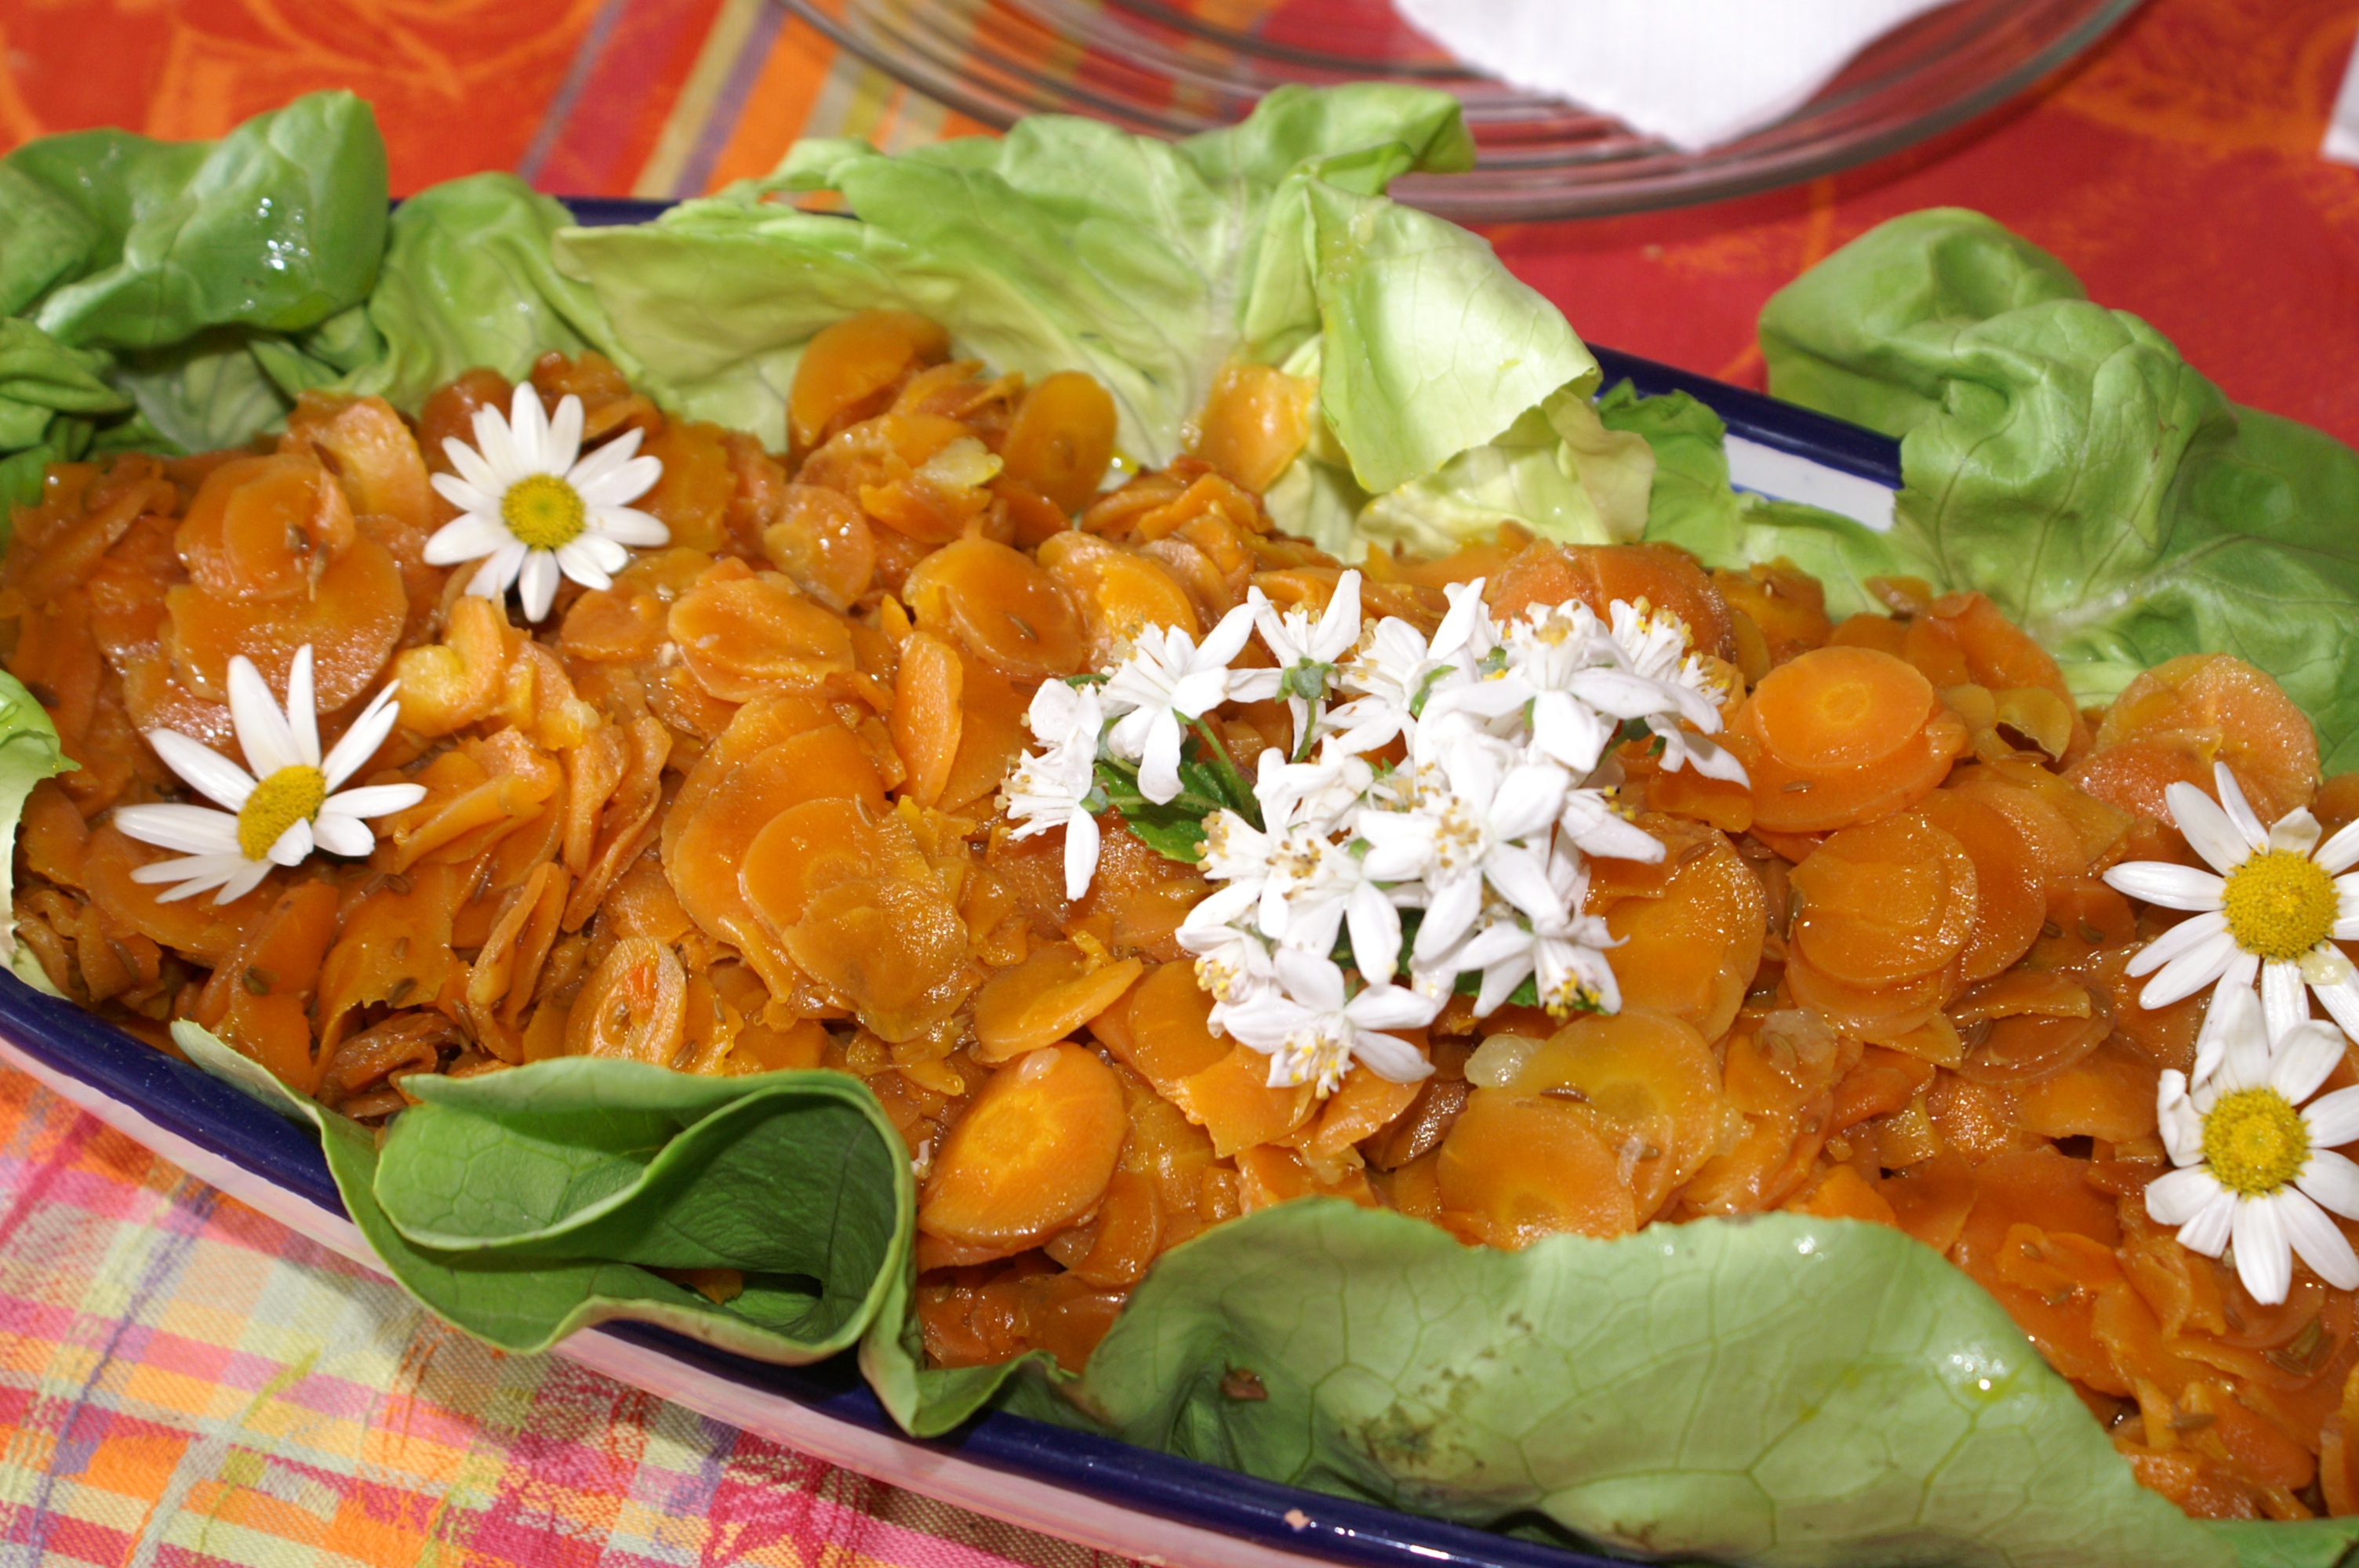
dish, meal, food, salad, produce, vegetable, kitchen, recipe, eat, cuisine, flowers, dishes, vegetables, meals, carrots, bio, curry, home made, organic cuisine, colors vegetarian cuisine